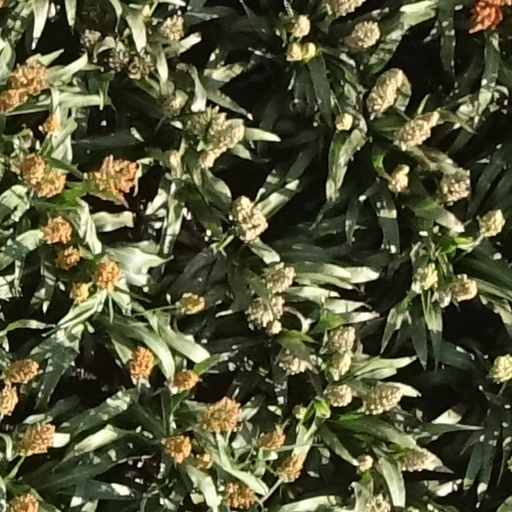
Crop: sorghum